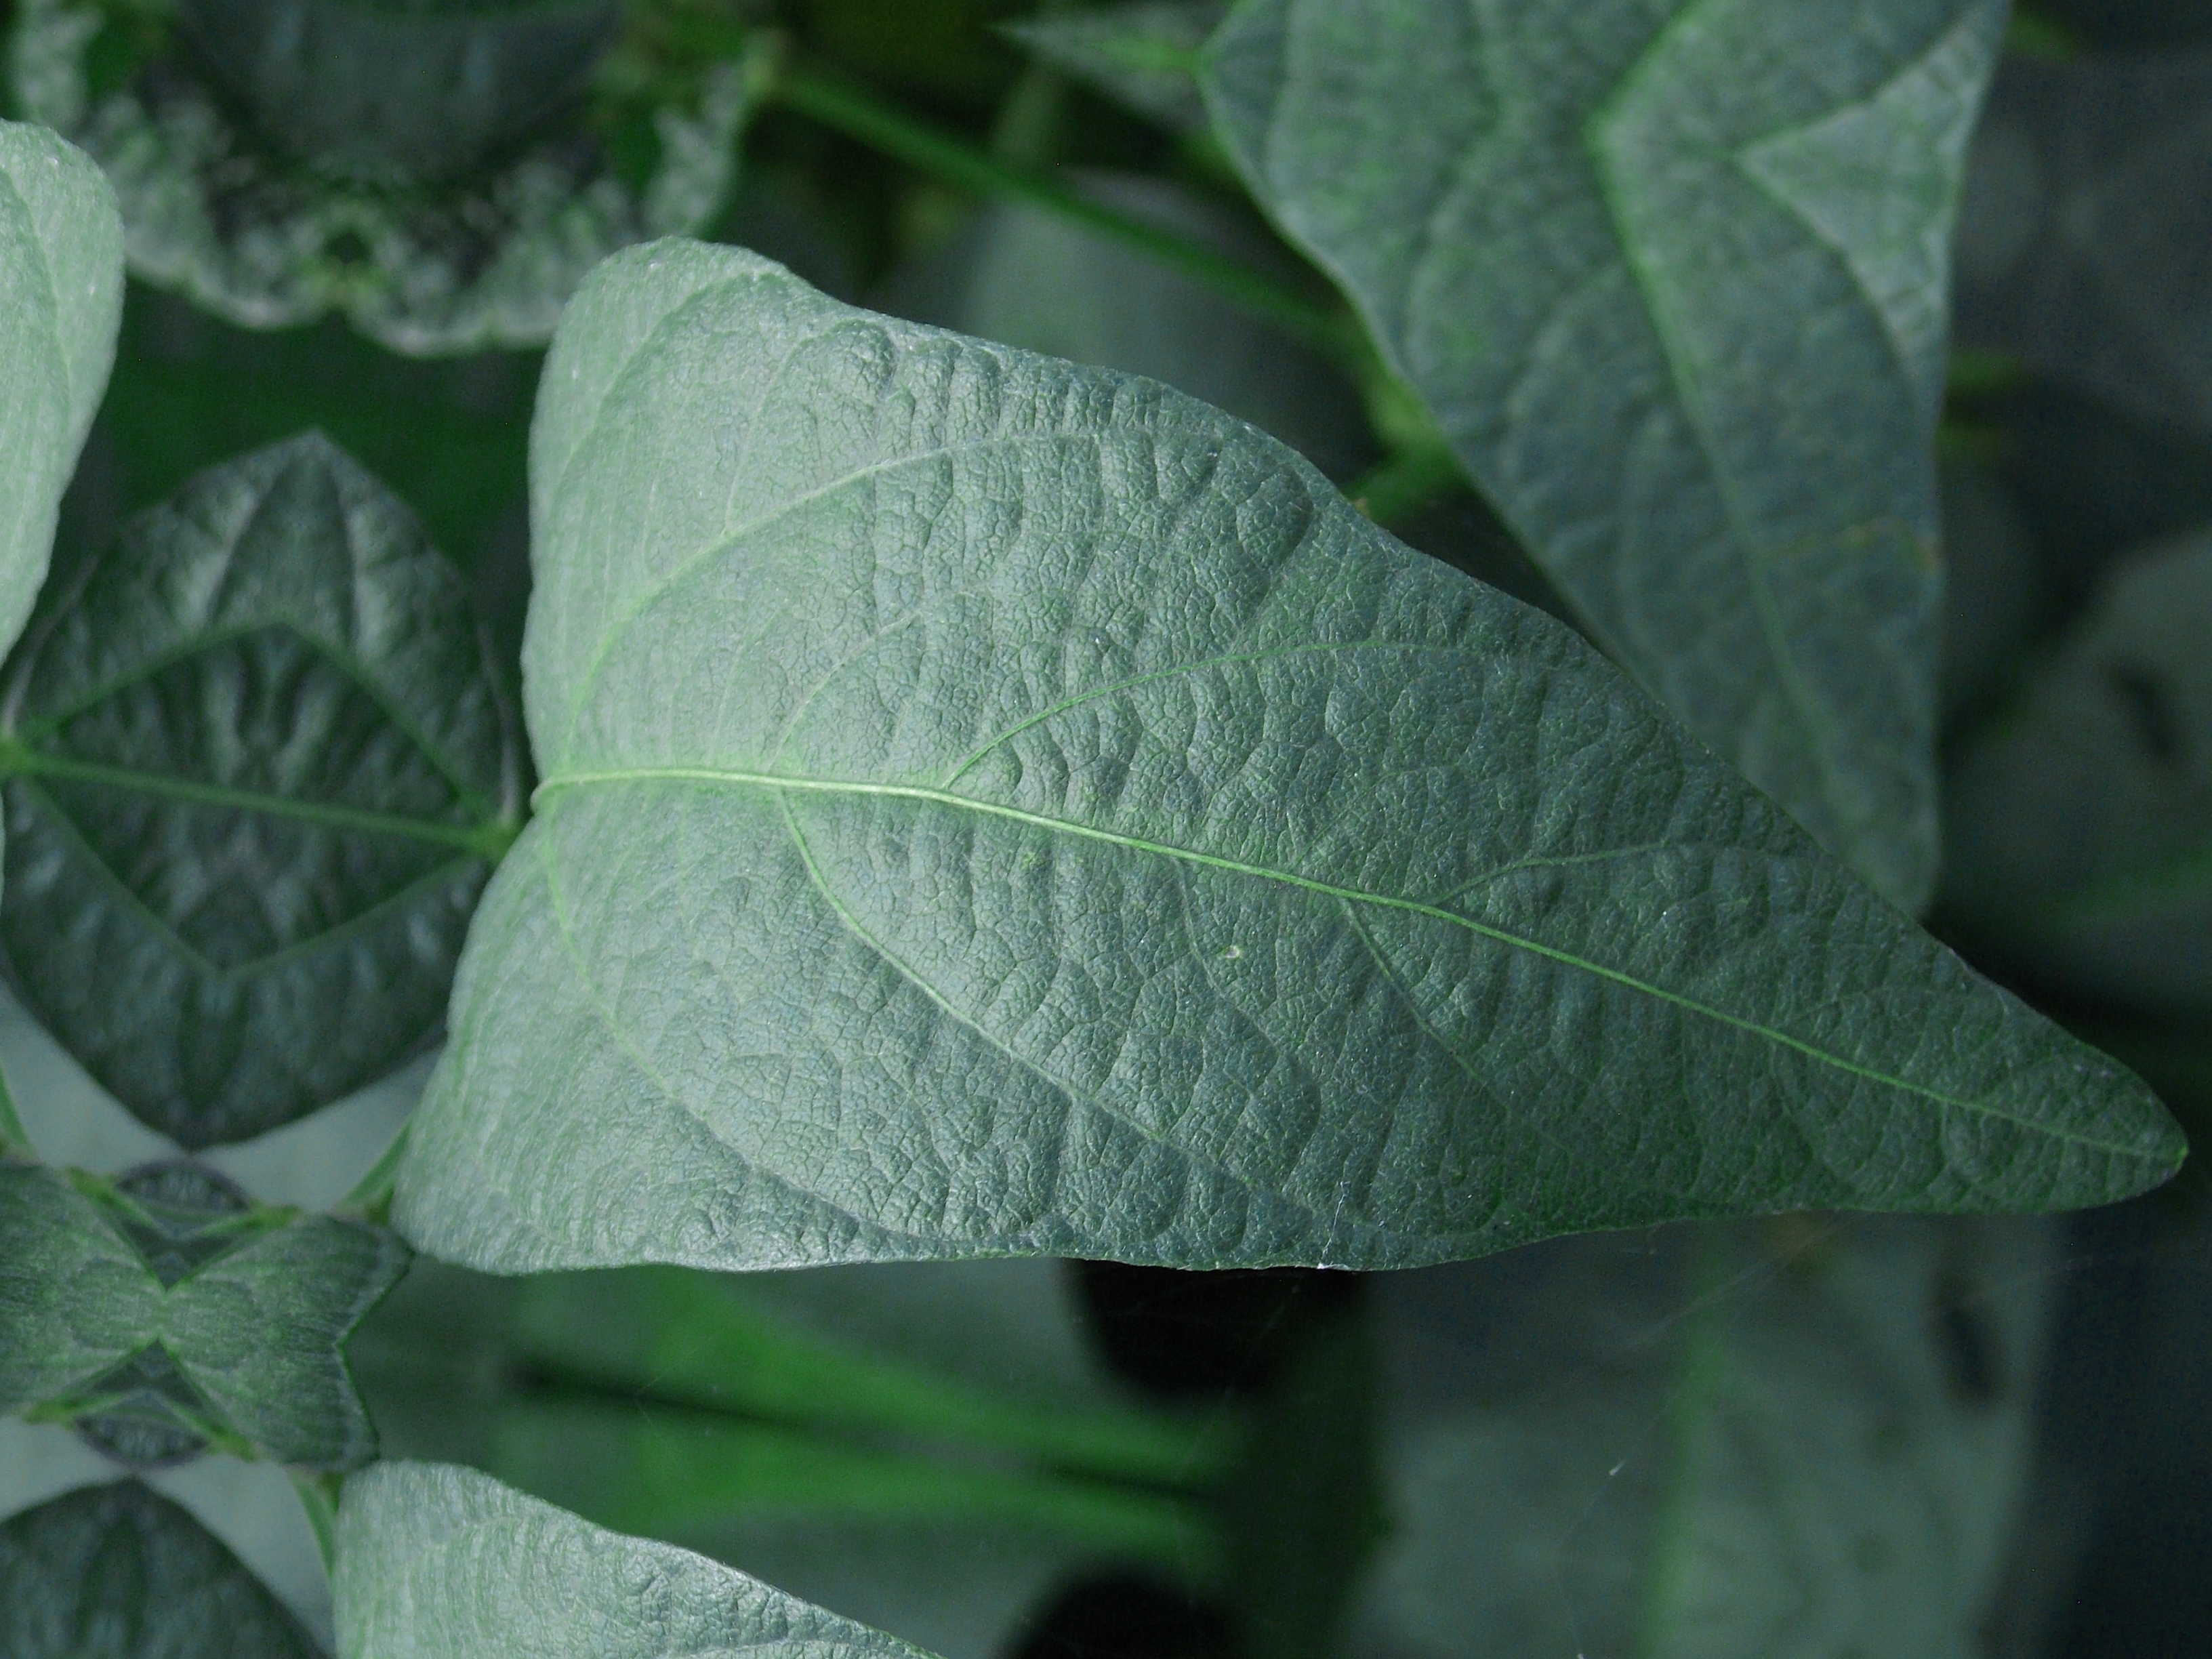
Label: Healthy